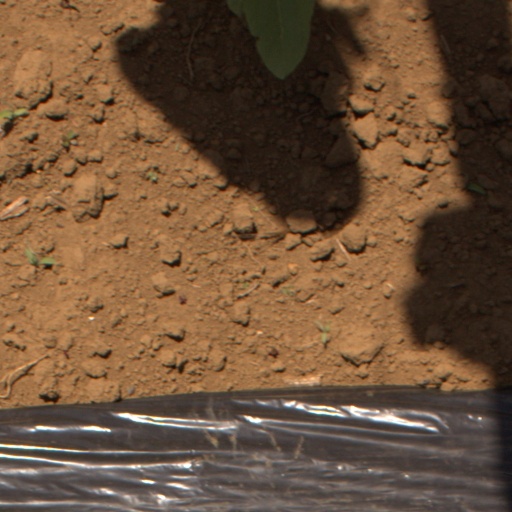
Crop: Jerusalem artichoke